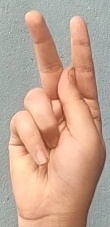
ASL sign: K